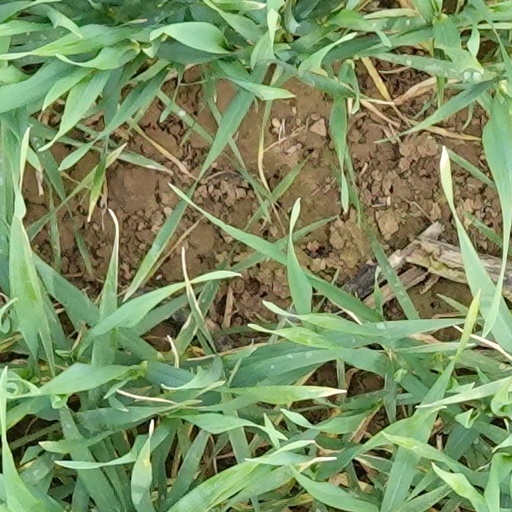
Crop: wheat